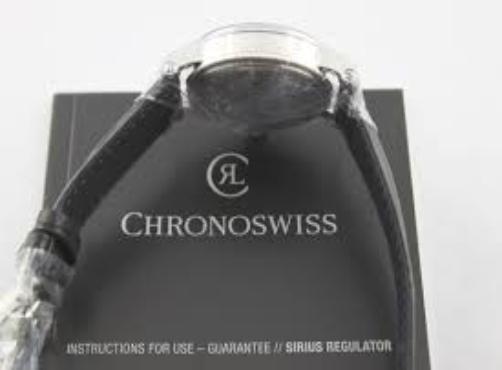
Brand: Chronoswiss-1
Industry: Electronic